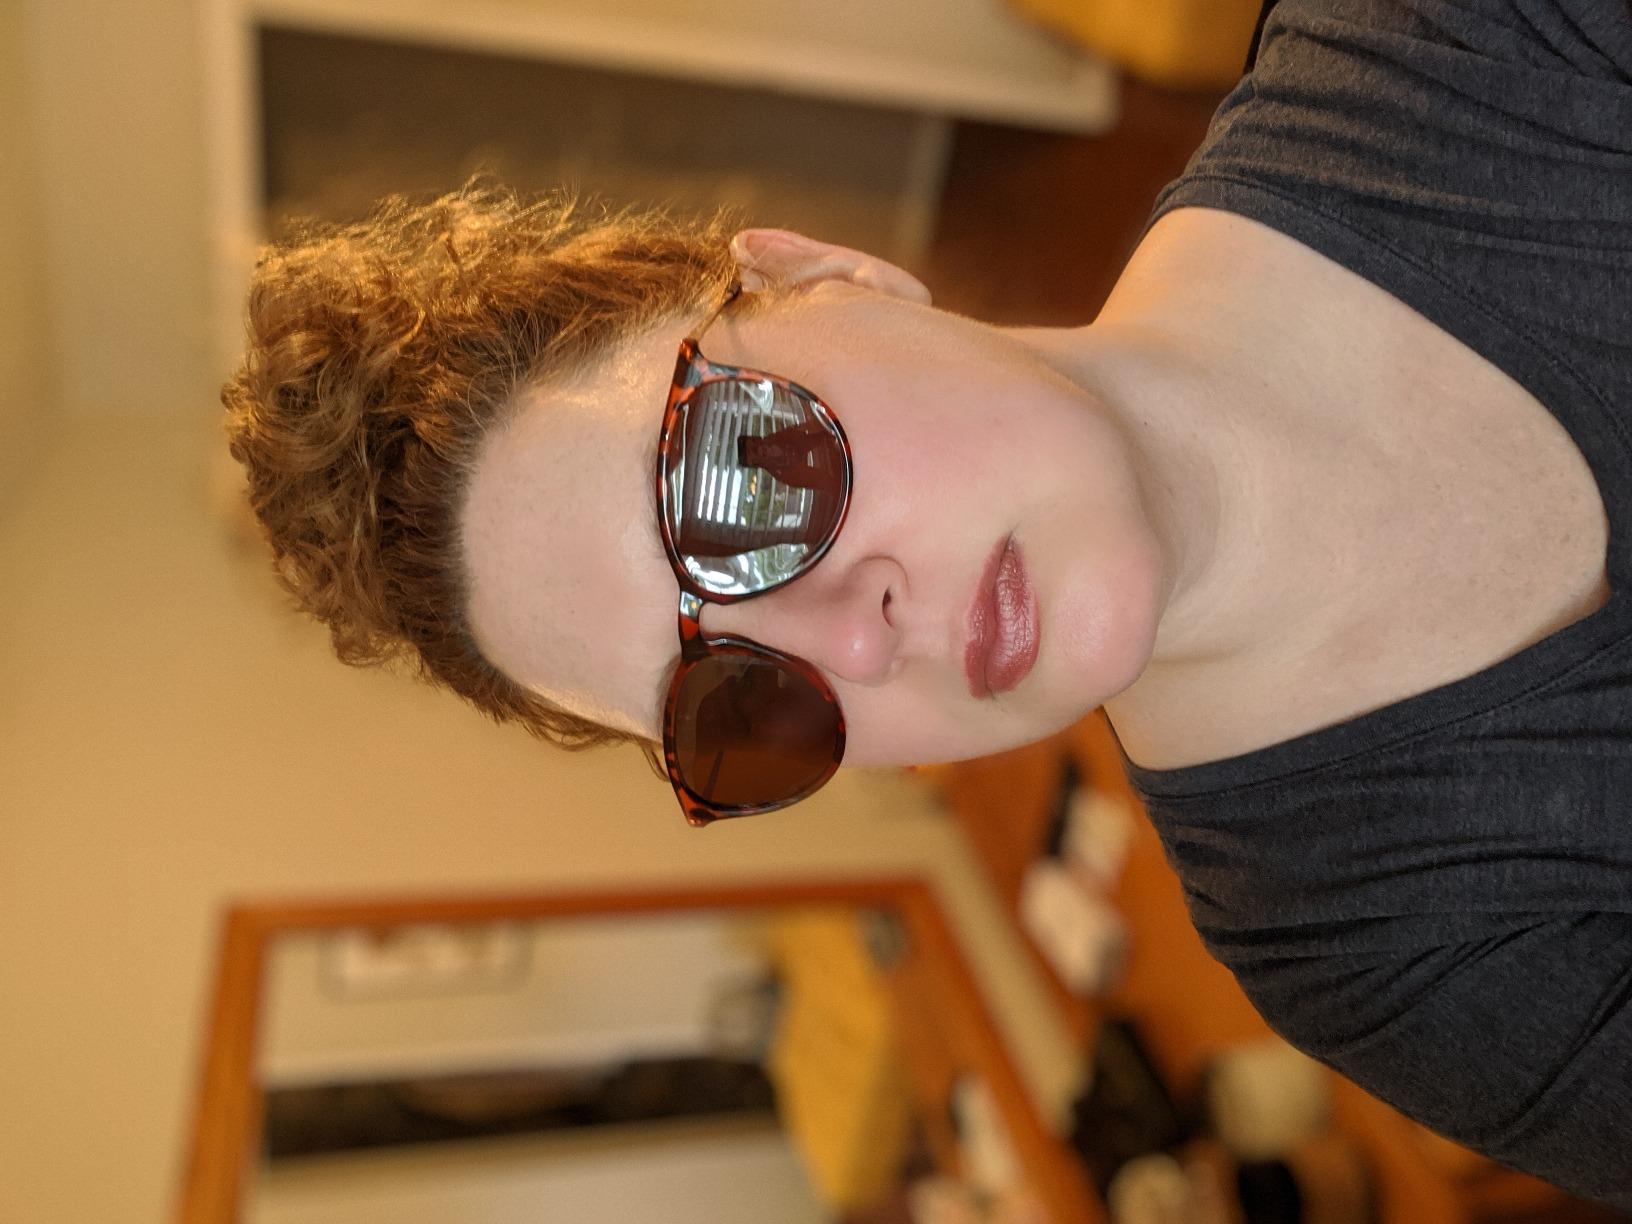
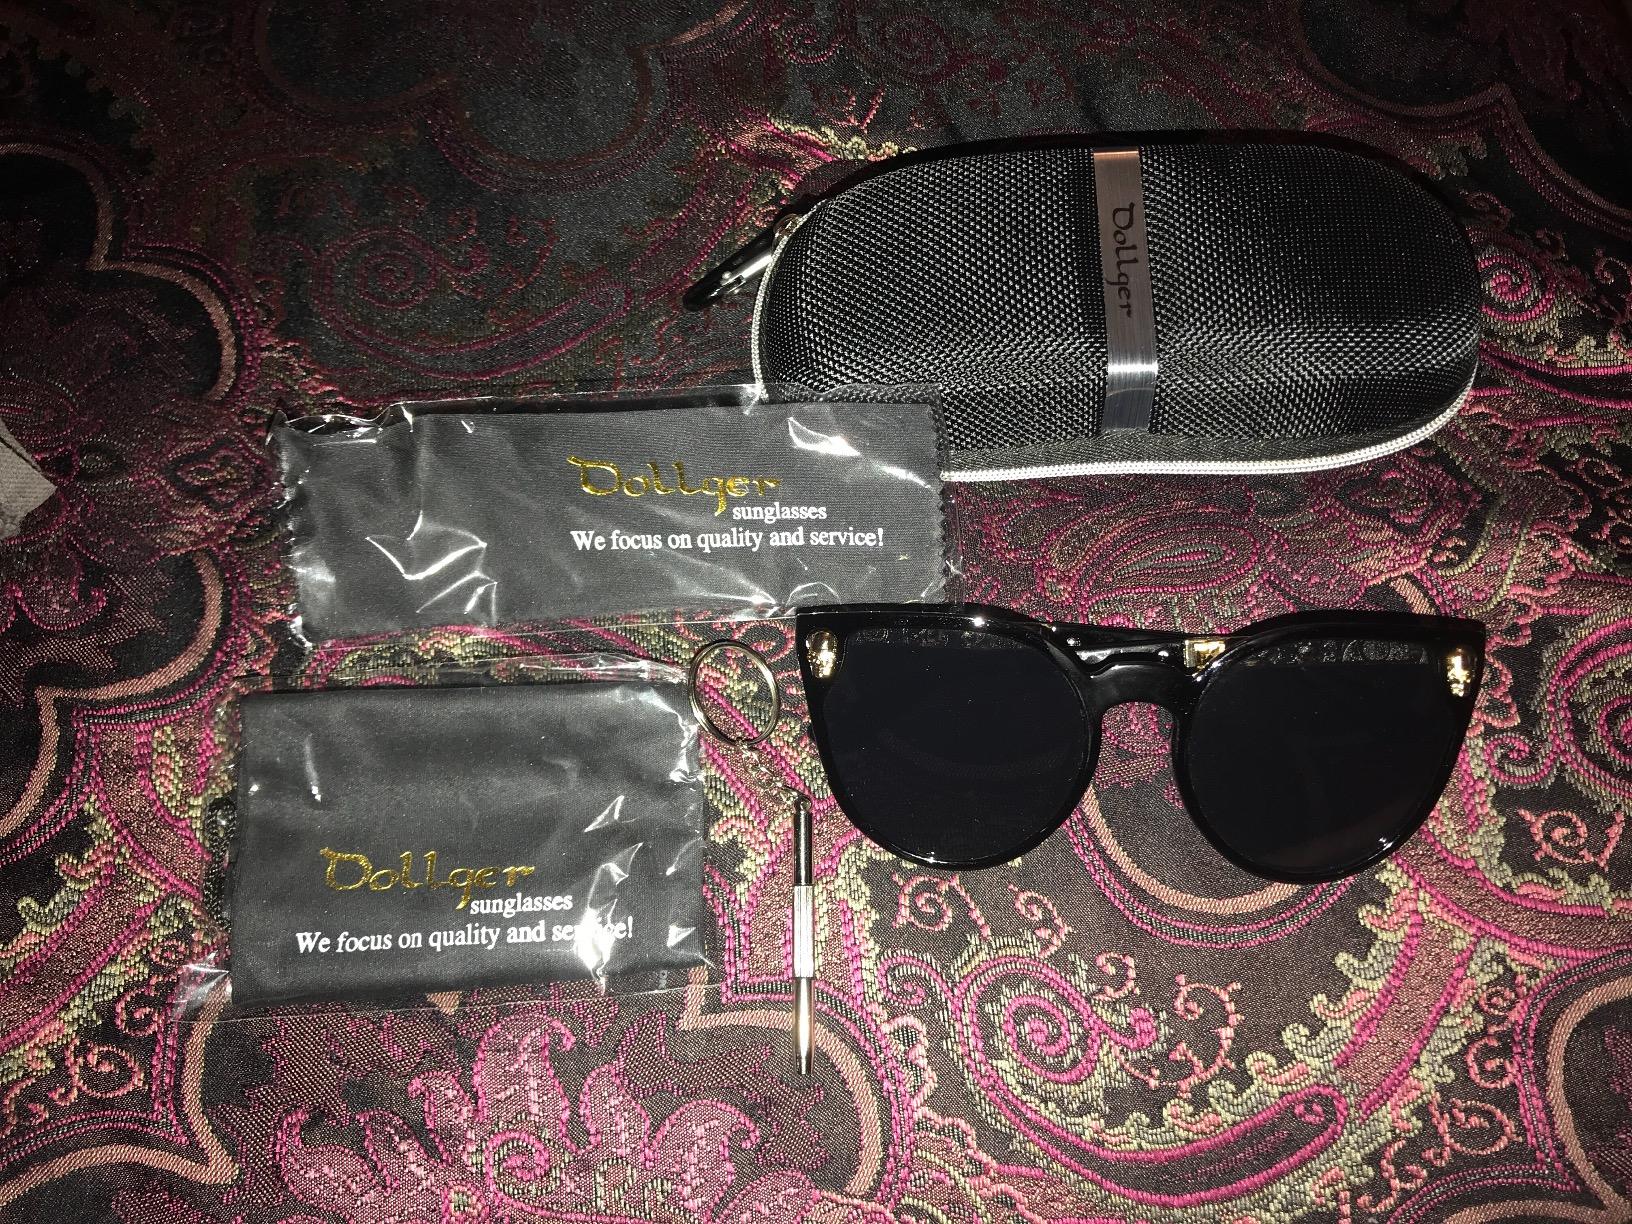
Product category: accessories_sunglasses
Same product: no